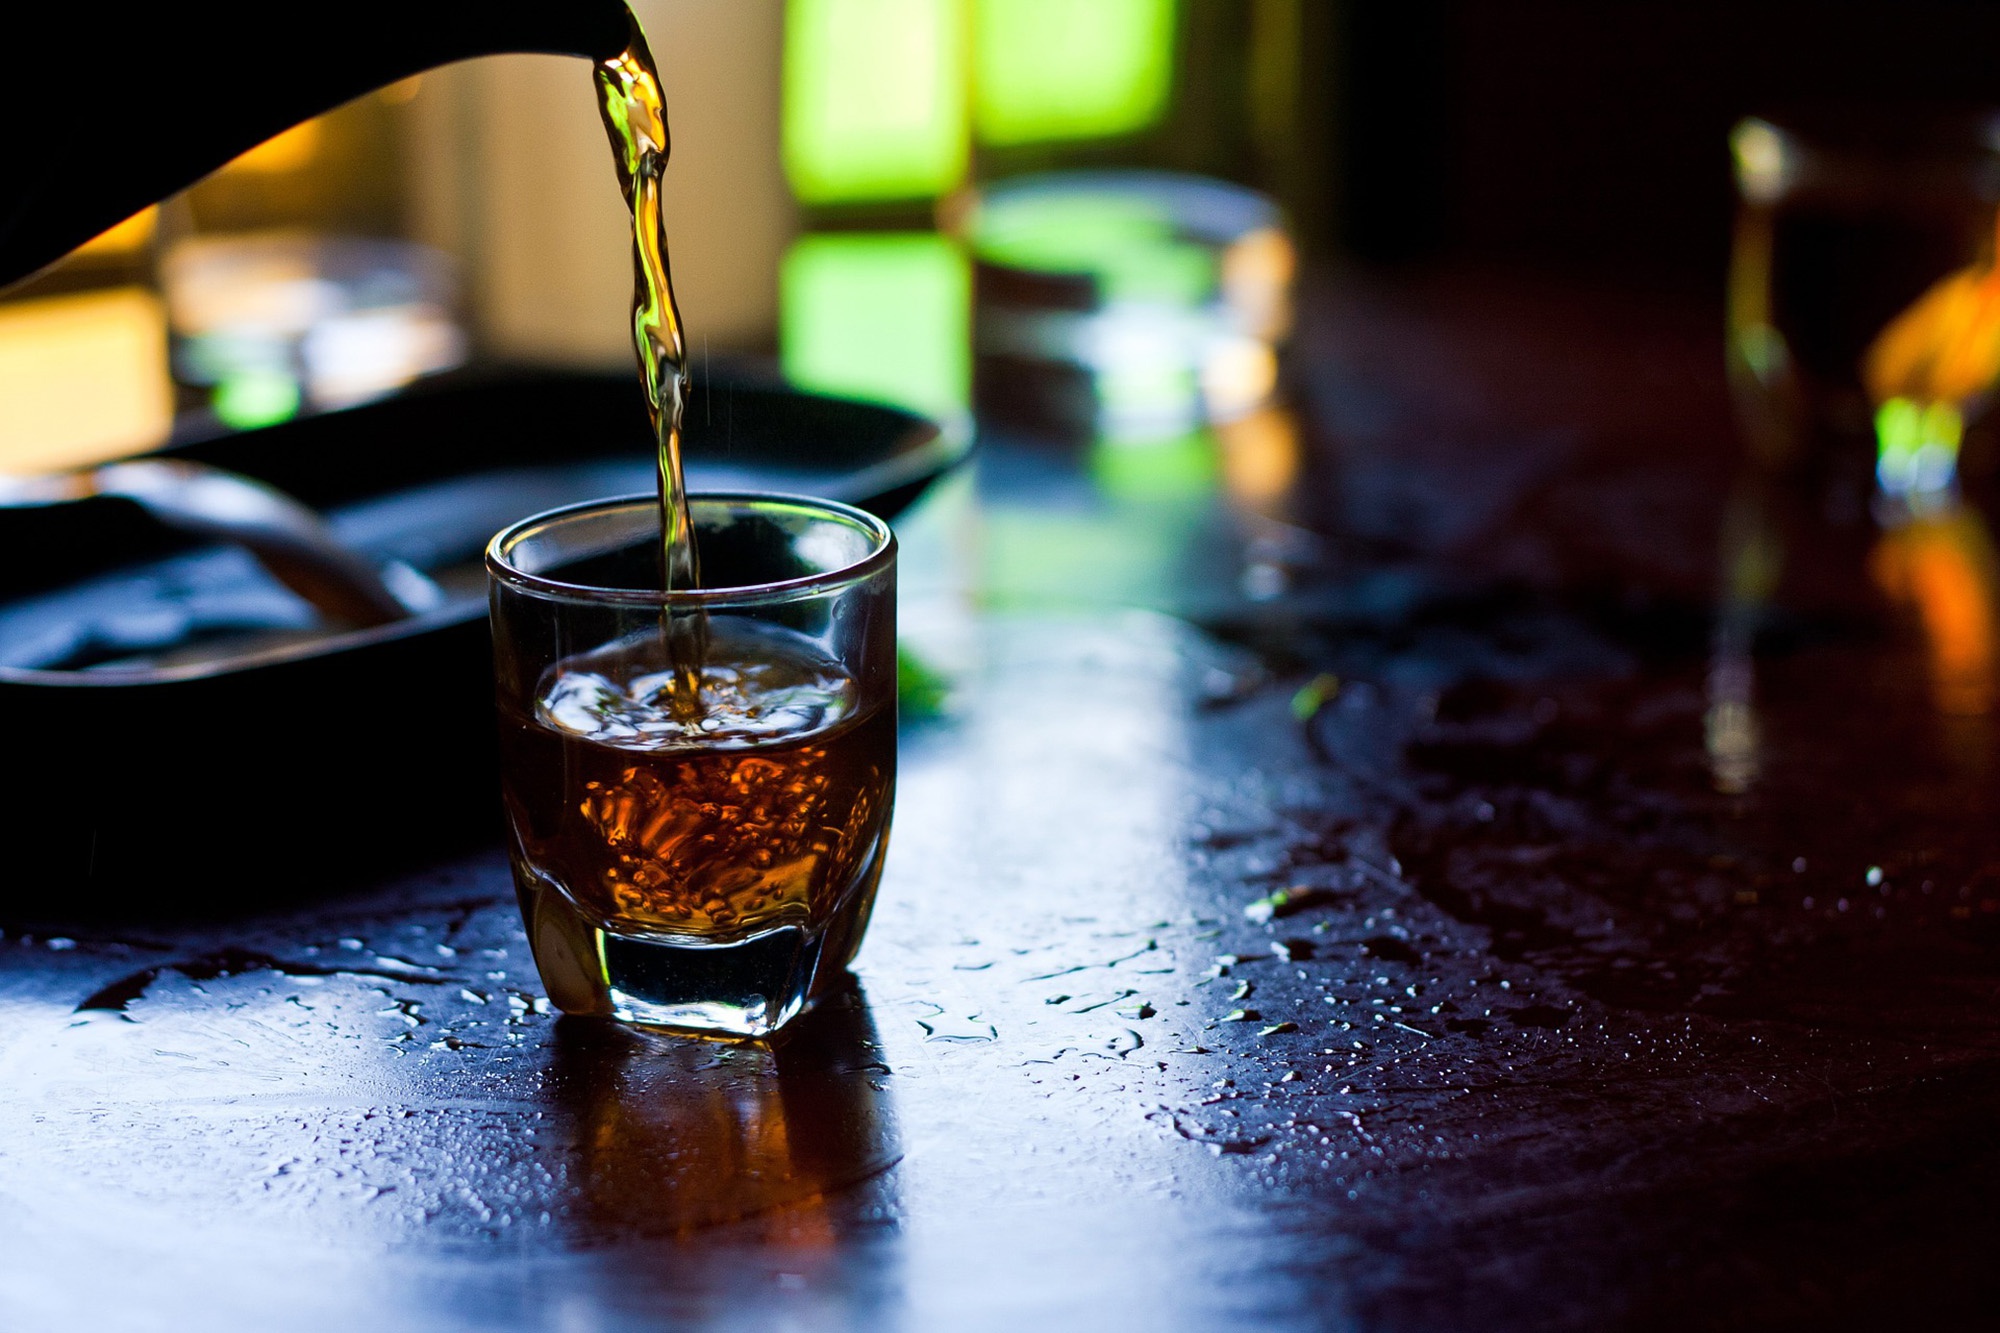
drink, liqueur, distilled beverage, alcohol, alcoholic beverage, whisky, glass, drinkware, old fashioned glass, pint, cuba libre, beer, lager, barware